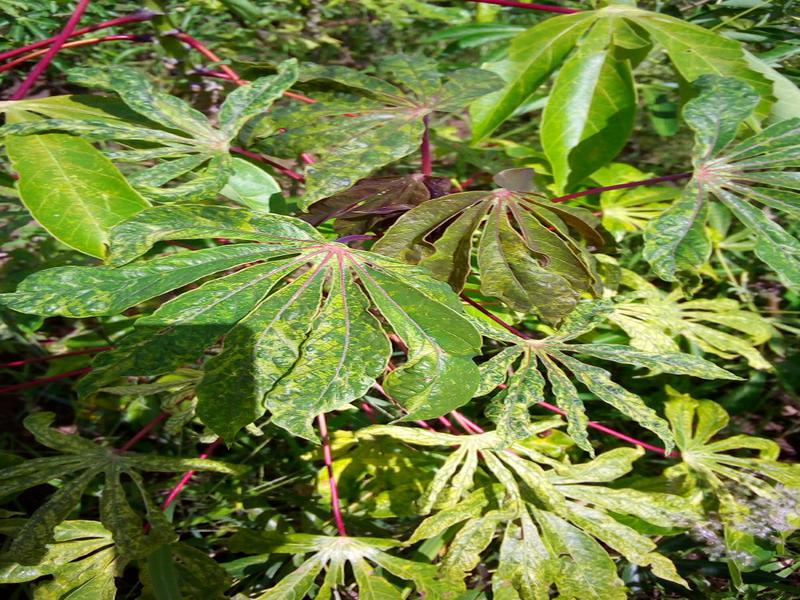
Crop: cassava
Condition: mosaic_disease